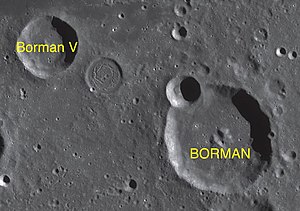
Borman
Borman er et nedslagskrater på Månen. Det befinder sig på den sydlige halvkugle på Månens bagside og er opkaldt efter den amerikanske astronaut Frank Borman.